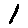
Label: 1